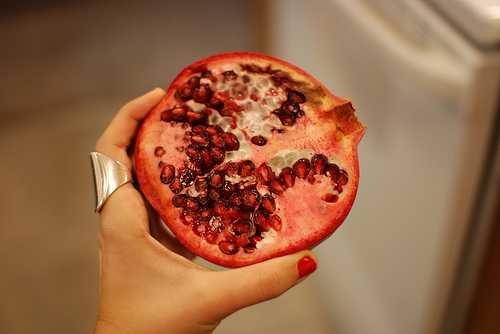
Label: Pomegranate